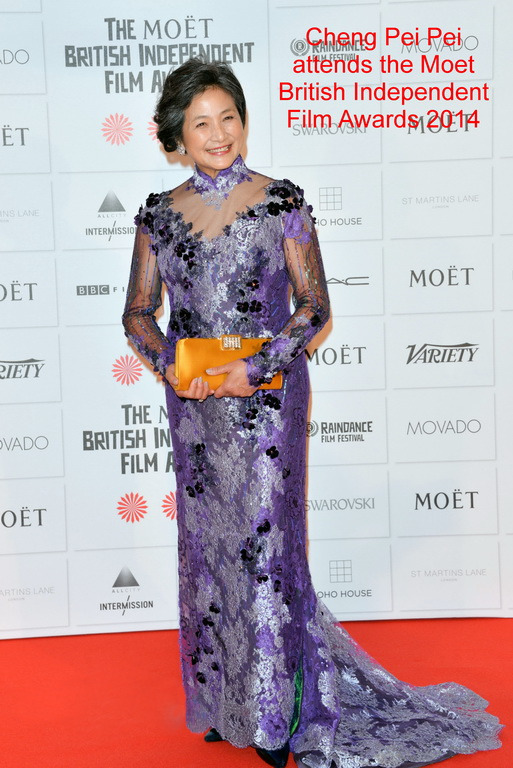
เจิ้ง เพ่ย์เพ่ย์

| name = เจิ้ง เพ่ย์เพ่ย์Cheng Pei-pei鄭佩佩
| image = Cheng Pei Pei.jpg
| birthplace = เซี่ยงไฮ้ ประเทศจีน
| deathdate = Cite web|title=“侠女”郑佩佩离世 享年78岁 联合早报|website=www.zaobao.com.sg|language=zh-Hans
| spouse = Yuan Wen Tong
| othername = The Queen of Swords
| occupation = นักแสดง
| yearsactive = ค.ศ. 1964 - ค.ศ. 2020
| education = มัธยมปลาย
| เครื่องดนตรี =
| ค่าย =
| ส่วนเกี่ยวข้อง =
| ศิลปินแห่งชาติ =
| ตุ๊กตาทอง =
| สุพรรณหงส์ =
| ชมรมวิจารณ์บันเทิง =
| โทรทัศน์ทองคำ =
เจิ้ง เพ่ย์เพ่ย์ (6 มกราคม ค.ศ. 1946– 17 กรกฎาคม ค.ศ. 2024) () เป็นนักแสดงหญิงชาวจีน มีชื่อเสียงในยุคทศวรรษ 1960 จากการแสดงภาพยนตร์จีนกำลังภายใน โดยเฉพาะบทบาทจอมยุทธหญิงจากเรื่อง หงส์ทองคะนองศึก ("Come Drink with Me") ผลงานกำกับของหู จินเฉวียน ในปี ค.ศ. 1966 ที่ทำให้เธอได้รับฉายาว่า "ราชินีนักดาบ" หนังบู๊กำลังภายใน ‘ลมหายใจ’ ในความทรงจำ เรียบเรียงจาก ซีน่าเน็ต / ซินจิงเป้า (queen of swords)
การศึกษา​ เพ่ย์เพ่ย์จบมัธยม​ปลาย
ในปี 2000 เพ่ย์เพ่ย์กลับมามีชื่อเสียงในระดับนานาชาติอีกครั้ง จากบทบาทในภาพยนตร์เรื่อง "Crouching Tiger, Hidden Dragon" ของหลี่ อัน ซึ่งในภาพยนตร์เรื่องนี้ เธอรับบทเป็นผู้ร้ายเป็นครั้งแรกในชีวิตการแสดง และได้รับรางวัลนักแสดงสมทบหญิงยอดเยี่ยม รางวัลภาพยนตร์ฮ่องกง ครั้งที่ 20
== ผลงานด้านการแสดง ==
=== ภาพยนตร์ ===
=== ละครโทรทัศน์ ===
== อ้างอิง ==
== แหล่งข้อมูลอื่น ==
*
* lovehkfilm.com
หมวดหมู่:นักแสดงจีน
หมวดหมู่:บุคคลจากเซี่ยงไฮ้
หมวดหมู่:นักแสดงภาพยนตร์ฮ่องกง
หมวดหมู่:พุทธศาสนิกชนชาวจีน